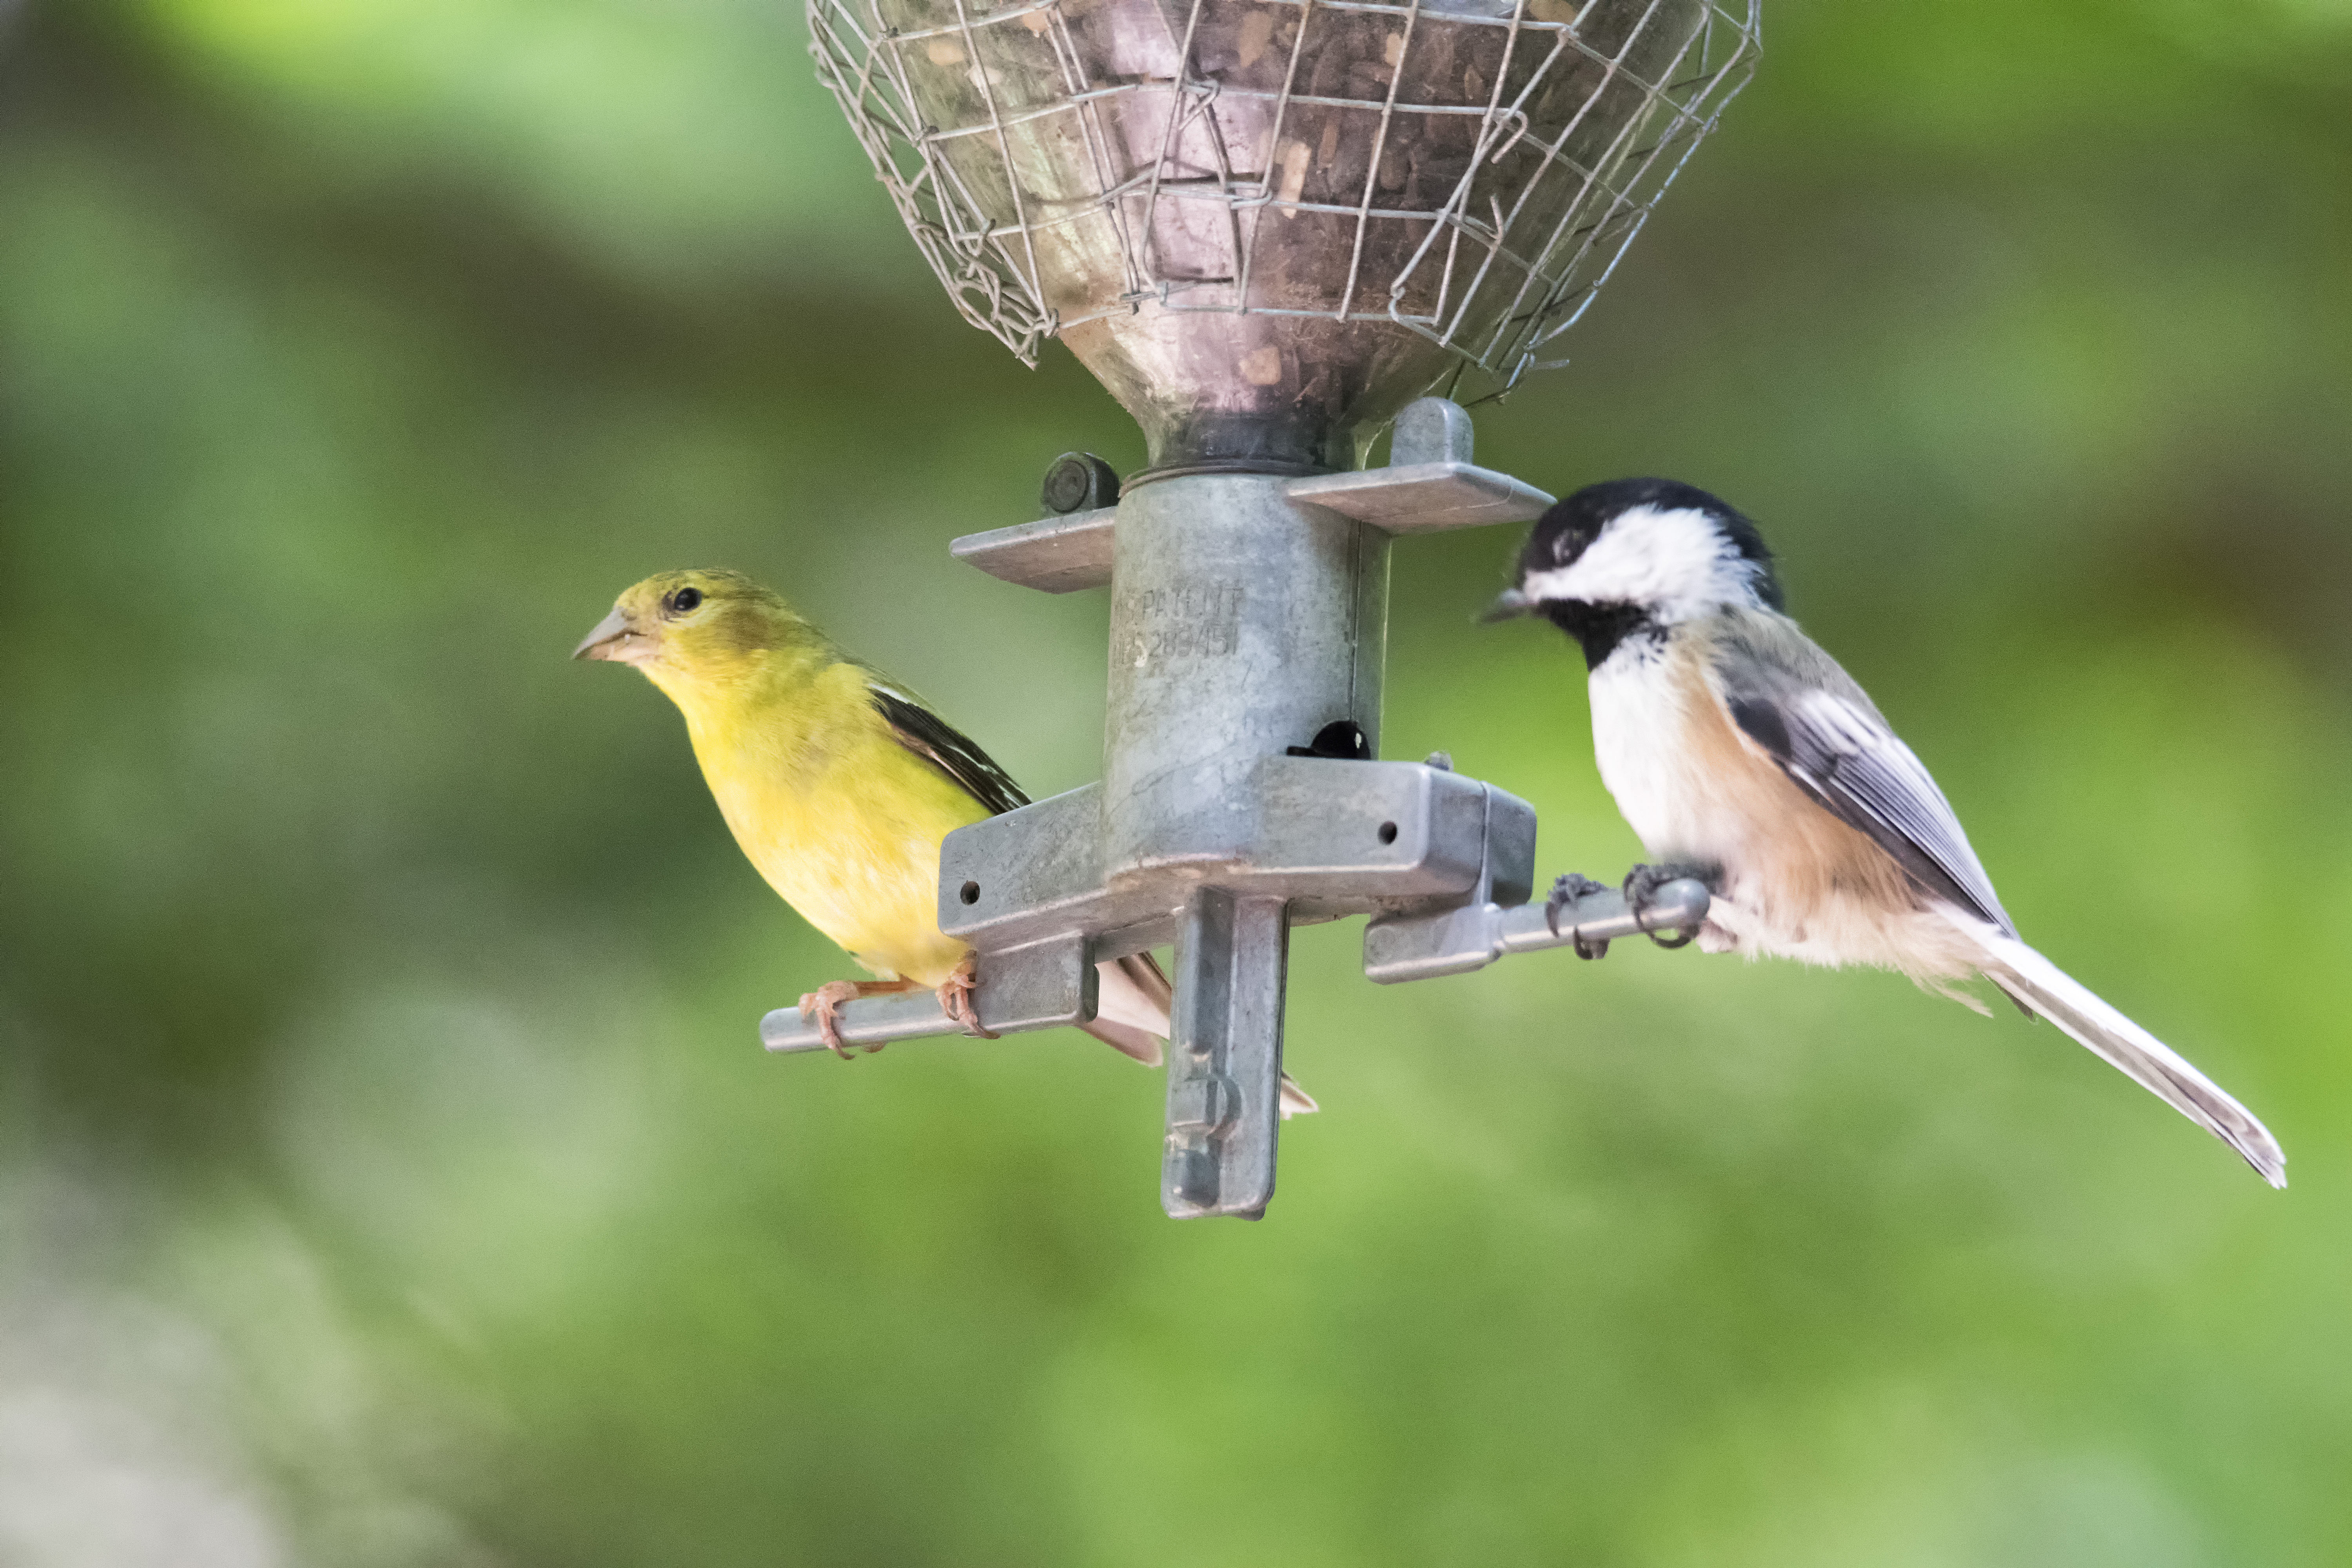
branch, bird, wildlife, beak, fauna, american, canada, vertebrate, jaune, quebec, finch, goldfinch, sherbrooke, oiseau, chardonneret, brambling, old world flycatcher, perching bird, emberizidae, nightingale